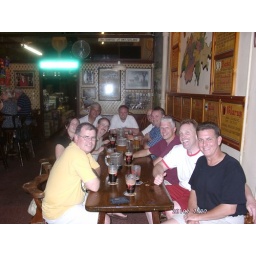
The three most handsome guys nearest camera.  Glenn in yellow, Robee in white and red trimmed t-shirt.